Valeriana rubra

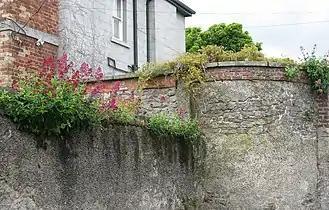
Growing atop old walls in Ireland

"Valeriana rubra" is native of the Mediterranean region, ranging from Portugal and Spain to France, Italy, former Yugoslavia, Albania, Greece and European Turkey, and from Morocco to Algeria and Tunisia. It has been introduced into many other parts of the world as a garden escape. It is naturalised in France, Australia, Great Britain, Ireland, Isle of Man and the United States. In the US it can be found growing wild in such western states as Arizona, Utah, California, Hawaii, Washington, and Oregon, usually in disturbed, rocky places at elevations below 200 m. It is often seen by roadsides or in urban wasteland. It can tolerate very alkaline soil conditions. Because of its ability to tolerate alkaline conditions, "Valeriana rubra" can tolerate lime in mortar, and may frequently be seen growing on old walls in Italy, southern France and south-west UK.